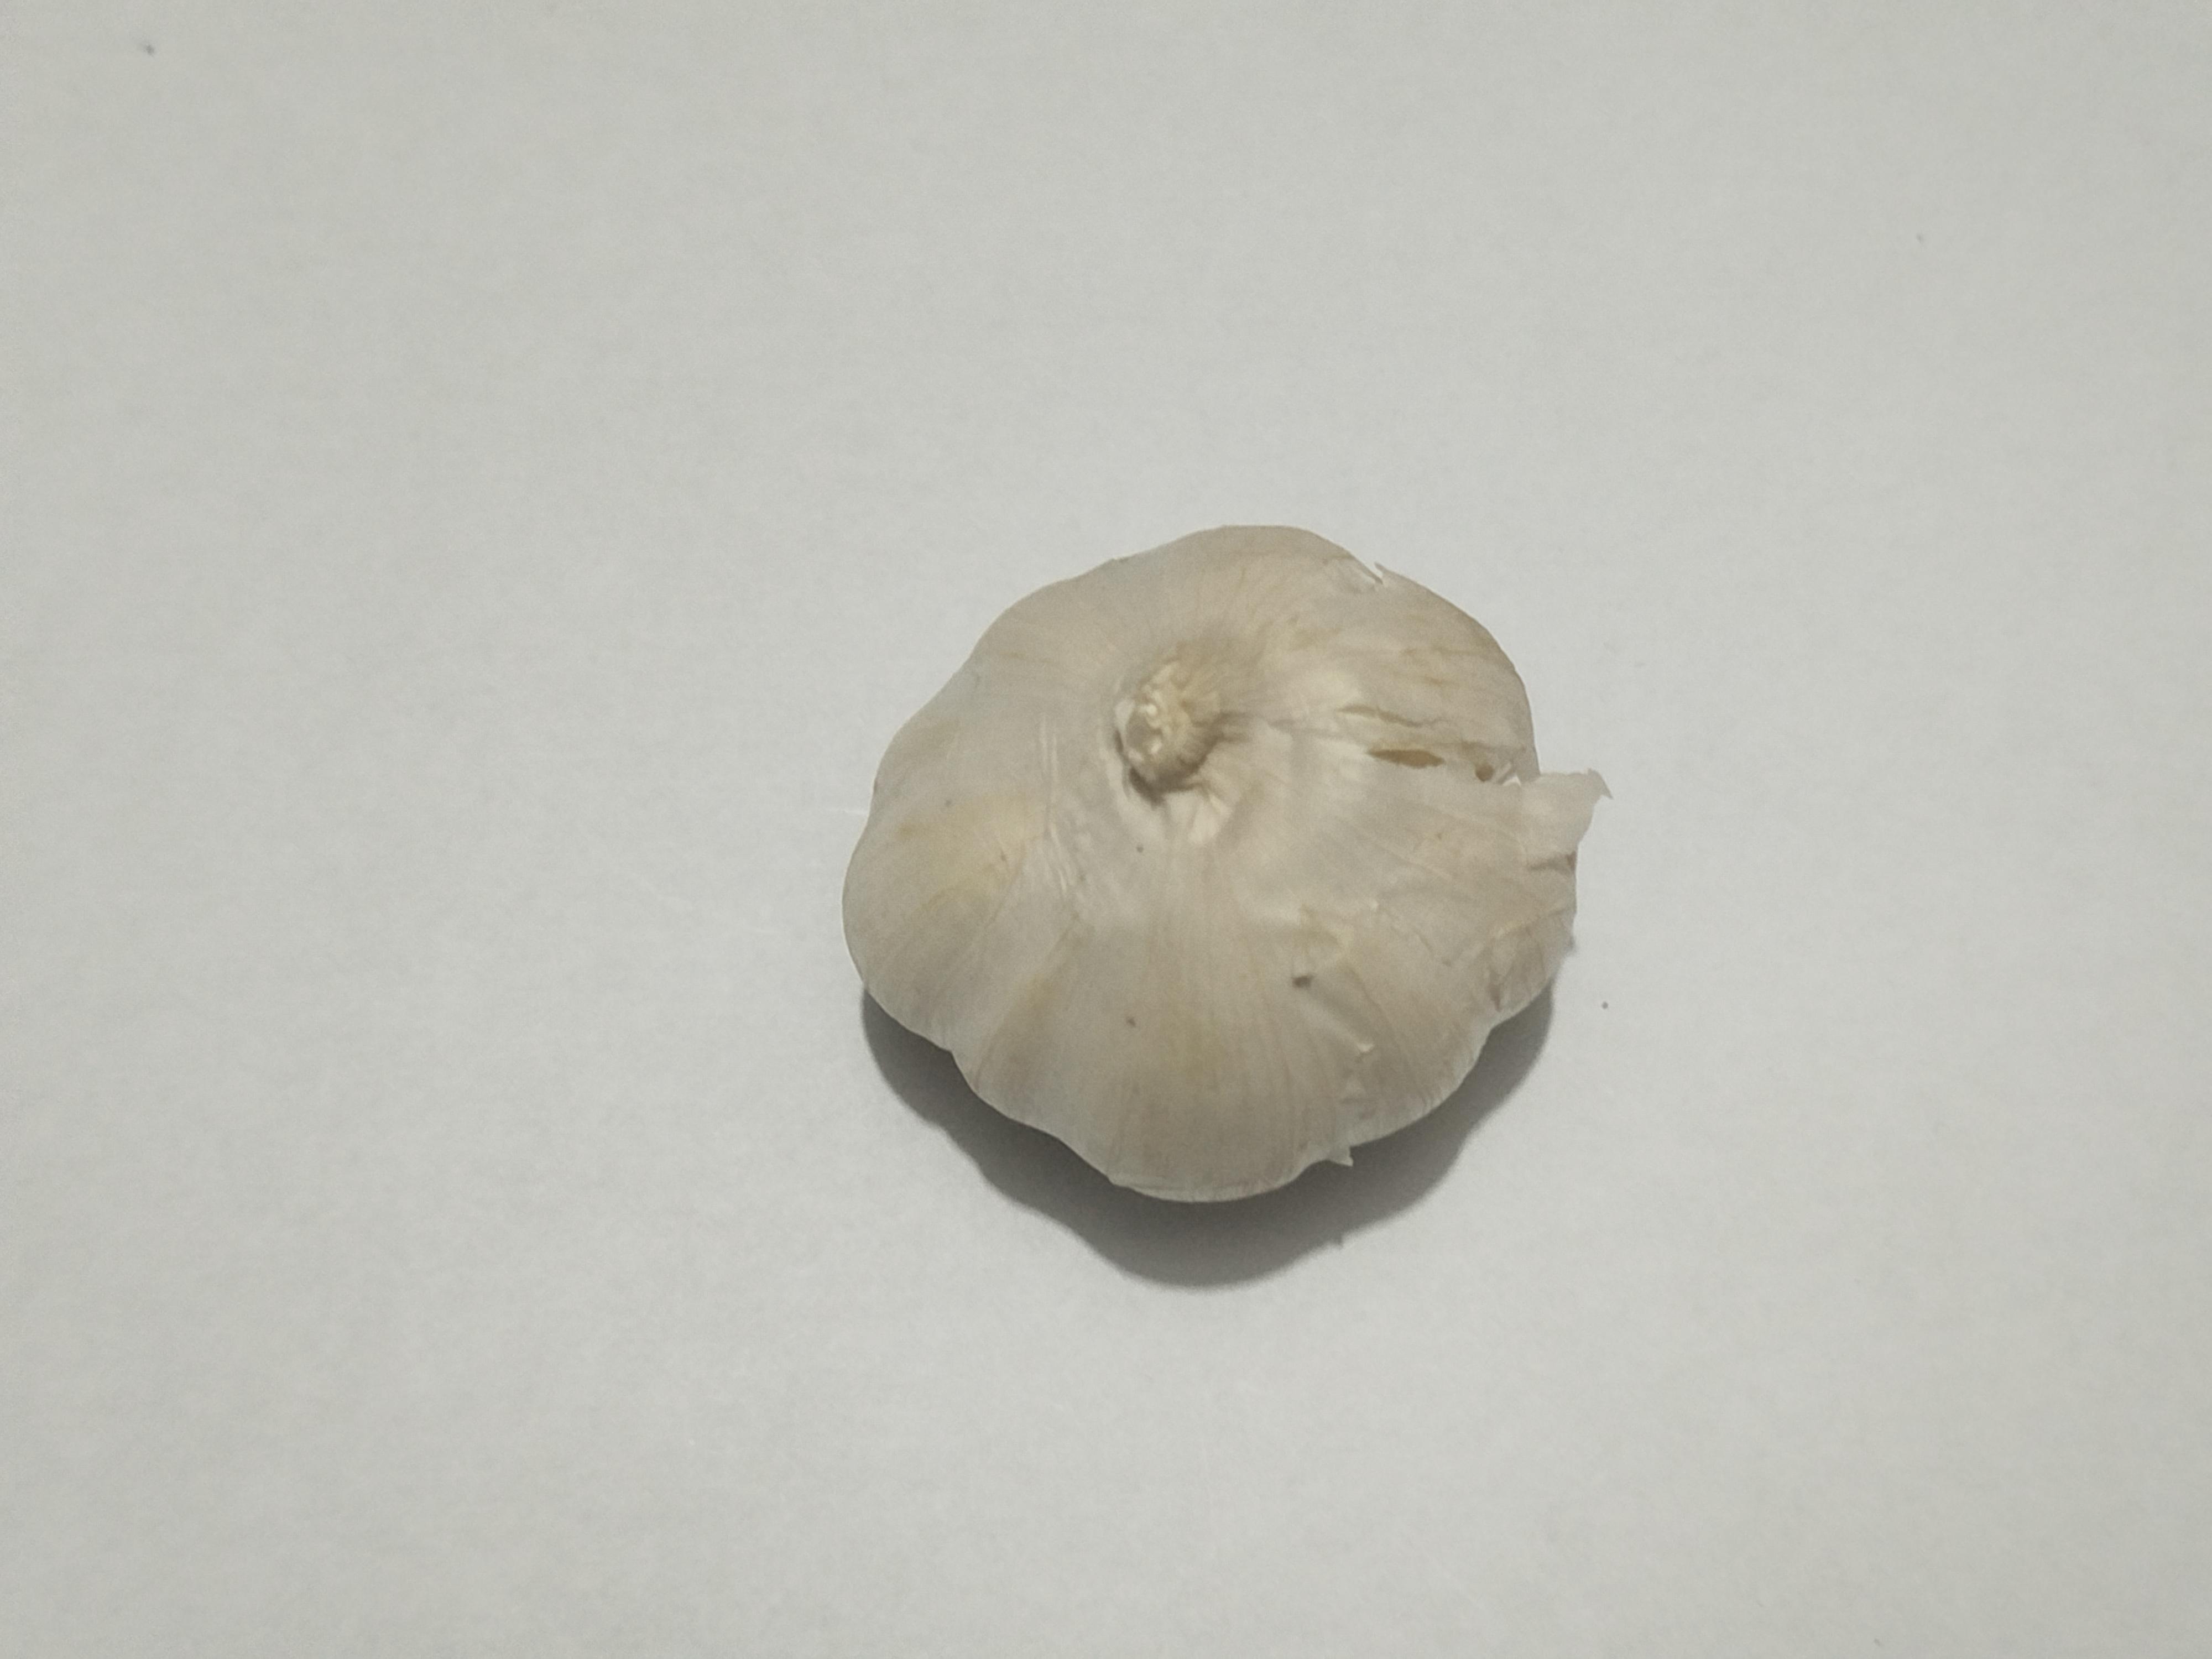
Label: Garlic